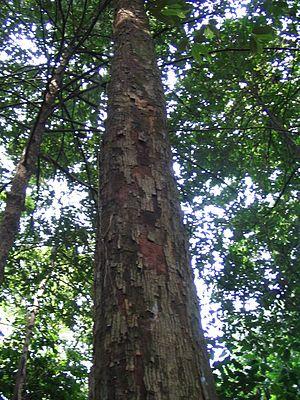
Scaphium macropodum - Bukit nanas national Park - kuala Lumpur Malaisie
Scaphium est un genre d'arbres tropicaux de la famille des Malvaceae, sous-famille des Sterculioideae.
Bukit Nanas est une colline située au centre de Kuala Lumpur en Malaisie au pied de la tour Menara Kuala Lumpur entre Jalan Ampang et Jalan Raja Chulan.
Scaphium macropodum est un arbre tropical de la famille des Sterculiaceae ou des Malvaceae.